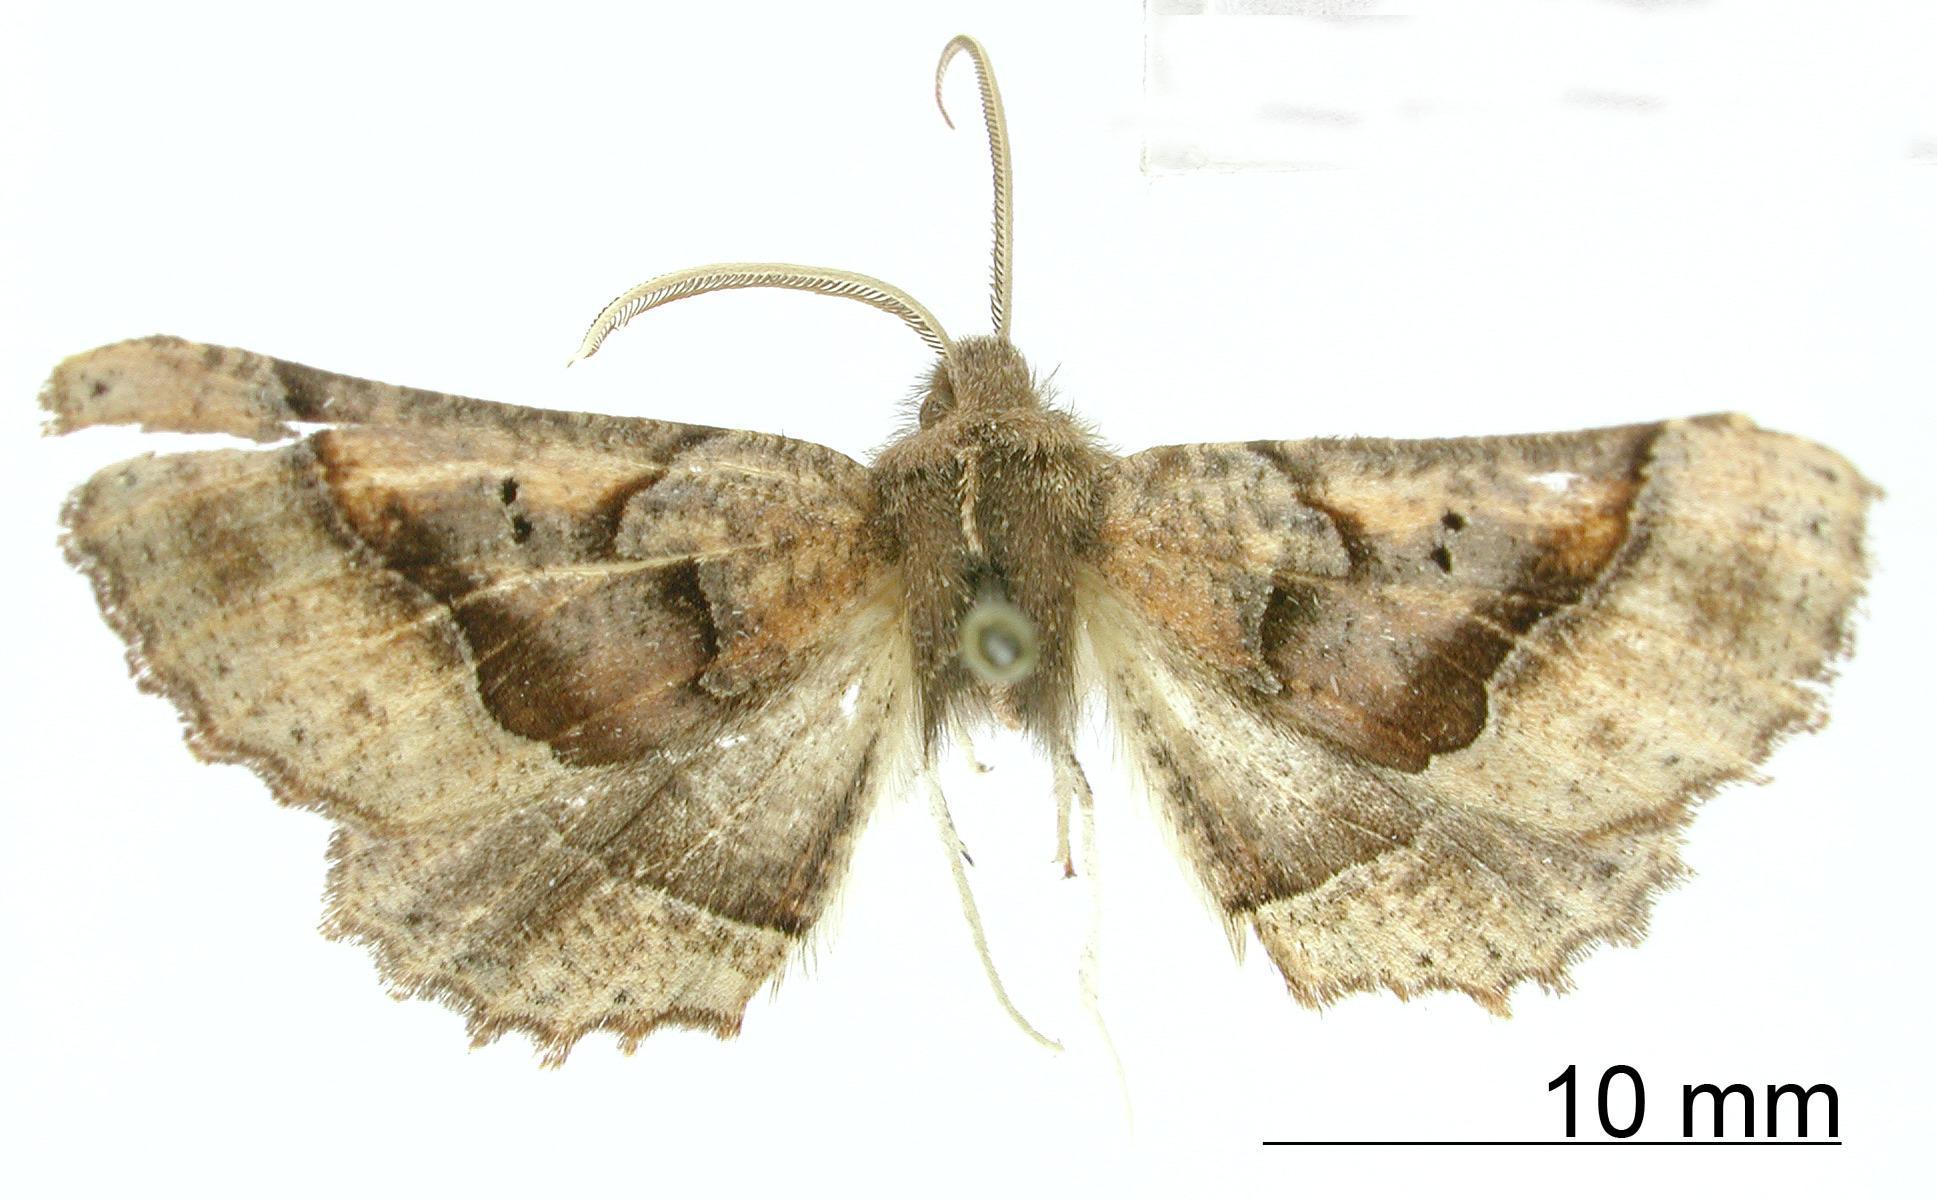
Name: Pero acopa
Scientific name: Pero acopa Poole, 1987
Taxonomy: Animalia, Arthropoda, Insecta, Lepidoptera, Geometridae, Ennominae
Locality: Tambomachay, Cusco, Peru, Peru